Indian Institute of Sugarcane Research

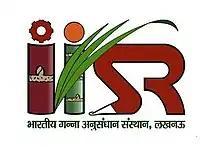

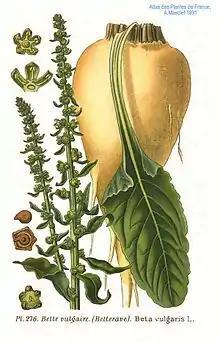

The Indian Institute of Sugarcane Research (acronym: IISR) is an autonomous institute of higher learning, under the umbrella of Indian Council of Agricultural Research (ICAR) by the Ministry of Agriculture, Government of India for advanced research in sugar cane agriculture. The Institute is located on Raibareli Road, Dilkusha (Post Office) in Lucknow, Uttar Pradesh, India. While, The Central Sugarcane Research Institute established in 1912 is located in Coimbatore, Tamil Nadu, India. It works also under the Indian Council of Agricultural Research.